Sydney Leroux

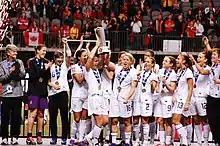
Leroux (fourth from left) celebrates with her national teammates after winning first place at the 2012 CONCACAF Olympic Qualifiers.

Leroux played at the 2012 CONCACAF Women's Olympic Qualifying Tournament as a member of the United States senior national team. In her second cap for the senior side, Leroux scored five goals in a CONCACAF Olympic qualifying match between the U.S. and Guatemala; the final score of the match was 13–0. Leroux's performance tied the record for goals scored in a single match by one player in a CONCACAF Olympic Qualifying Tournament. She also tied the single-game record for the national team, equaling previous performances by her teammates Amy Rodriguez and Abby Wambach in 2012 and 2004 respectively.